John Elvesjo

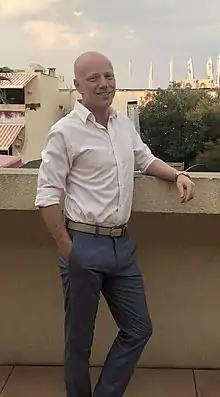
Elvesjö in 2021

Skogö M, et. al. Power efficient image sensing apparatus, method of operating the same and eye/gaze tracking system. CA2848641A1 Elvesjö J. Intelligent user mode selection in an eye-tracking system. US20140313129A1 Skogö M, et. al. Gaze-controlled user interface with multimodal input. US20140354539A1 Elvesjö J. Computer graphics presentation systems and methods. US20140320531A1 Elvesjö J, et. al. Method and installation for detecting and following an eye and the gaze direction thereof. WO2004045399A1 Skogö M, et. al. Method and instrument for measuring surface tension. US7266995B2